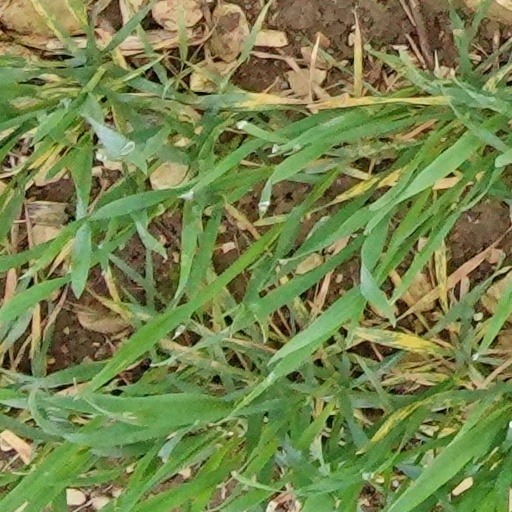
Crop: wheat